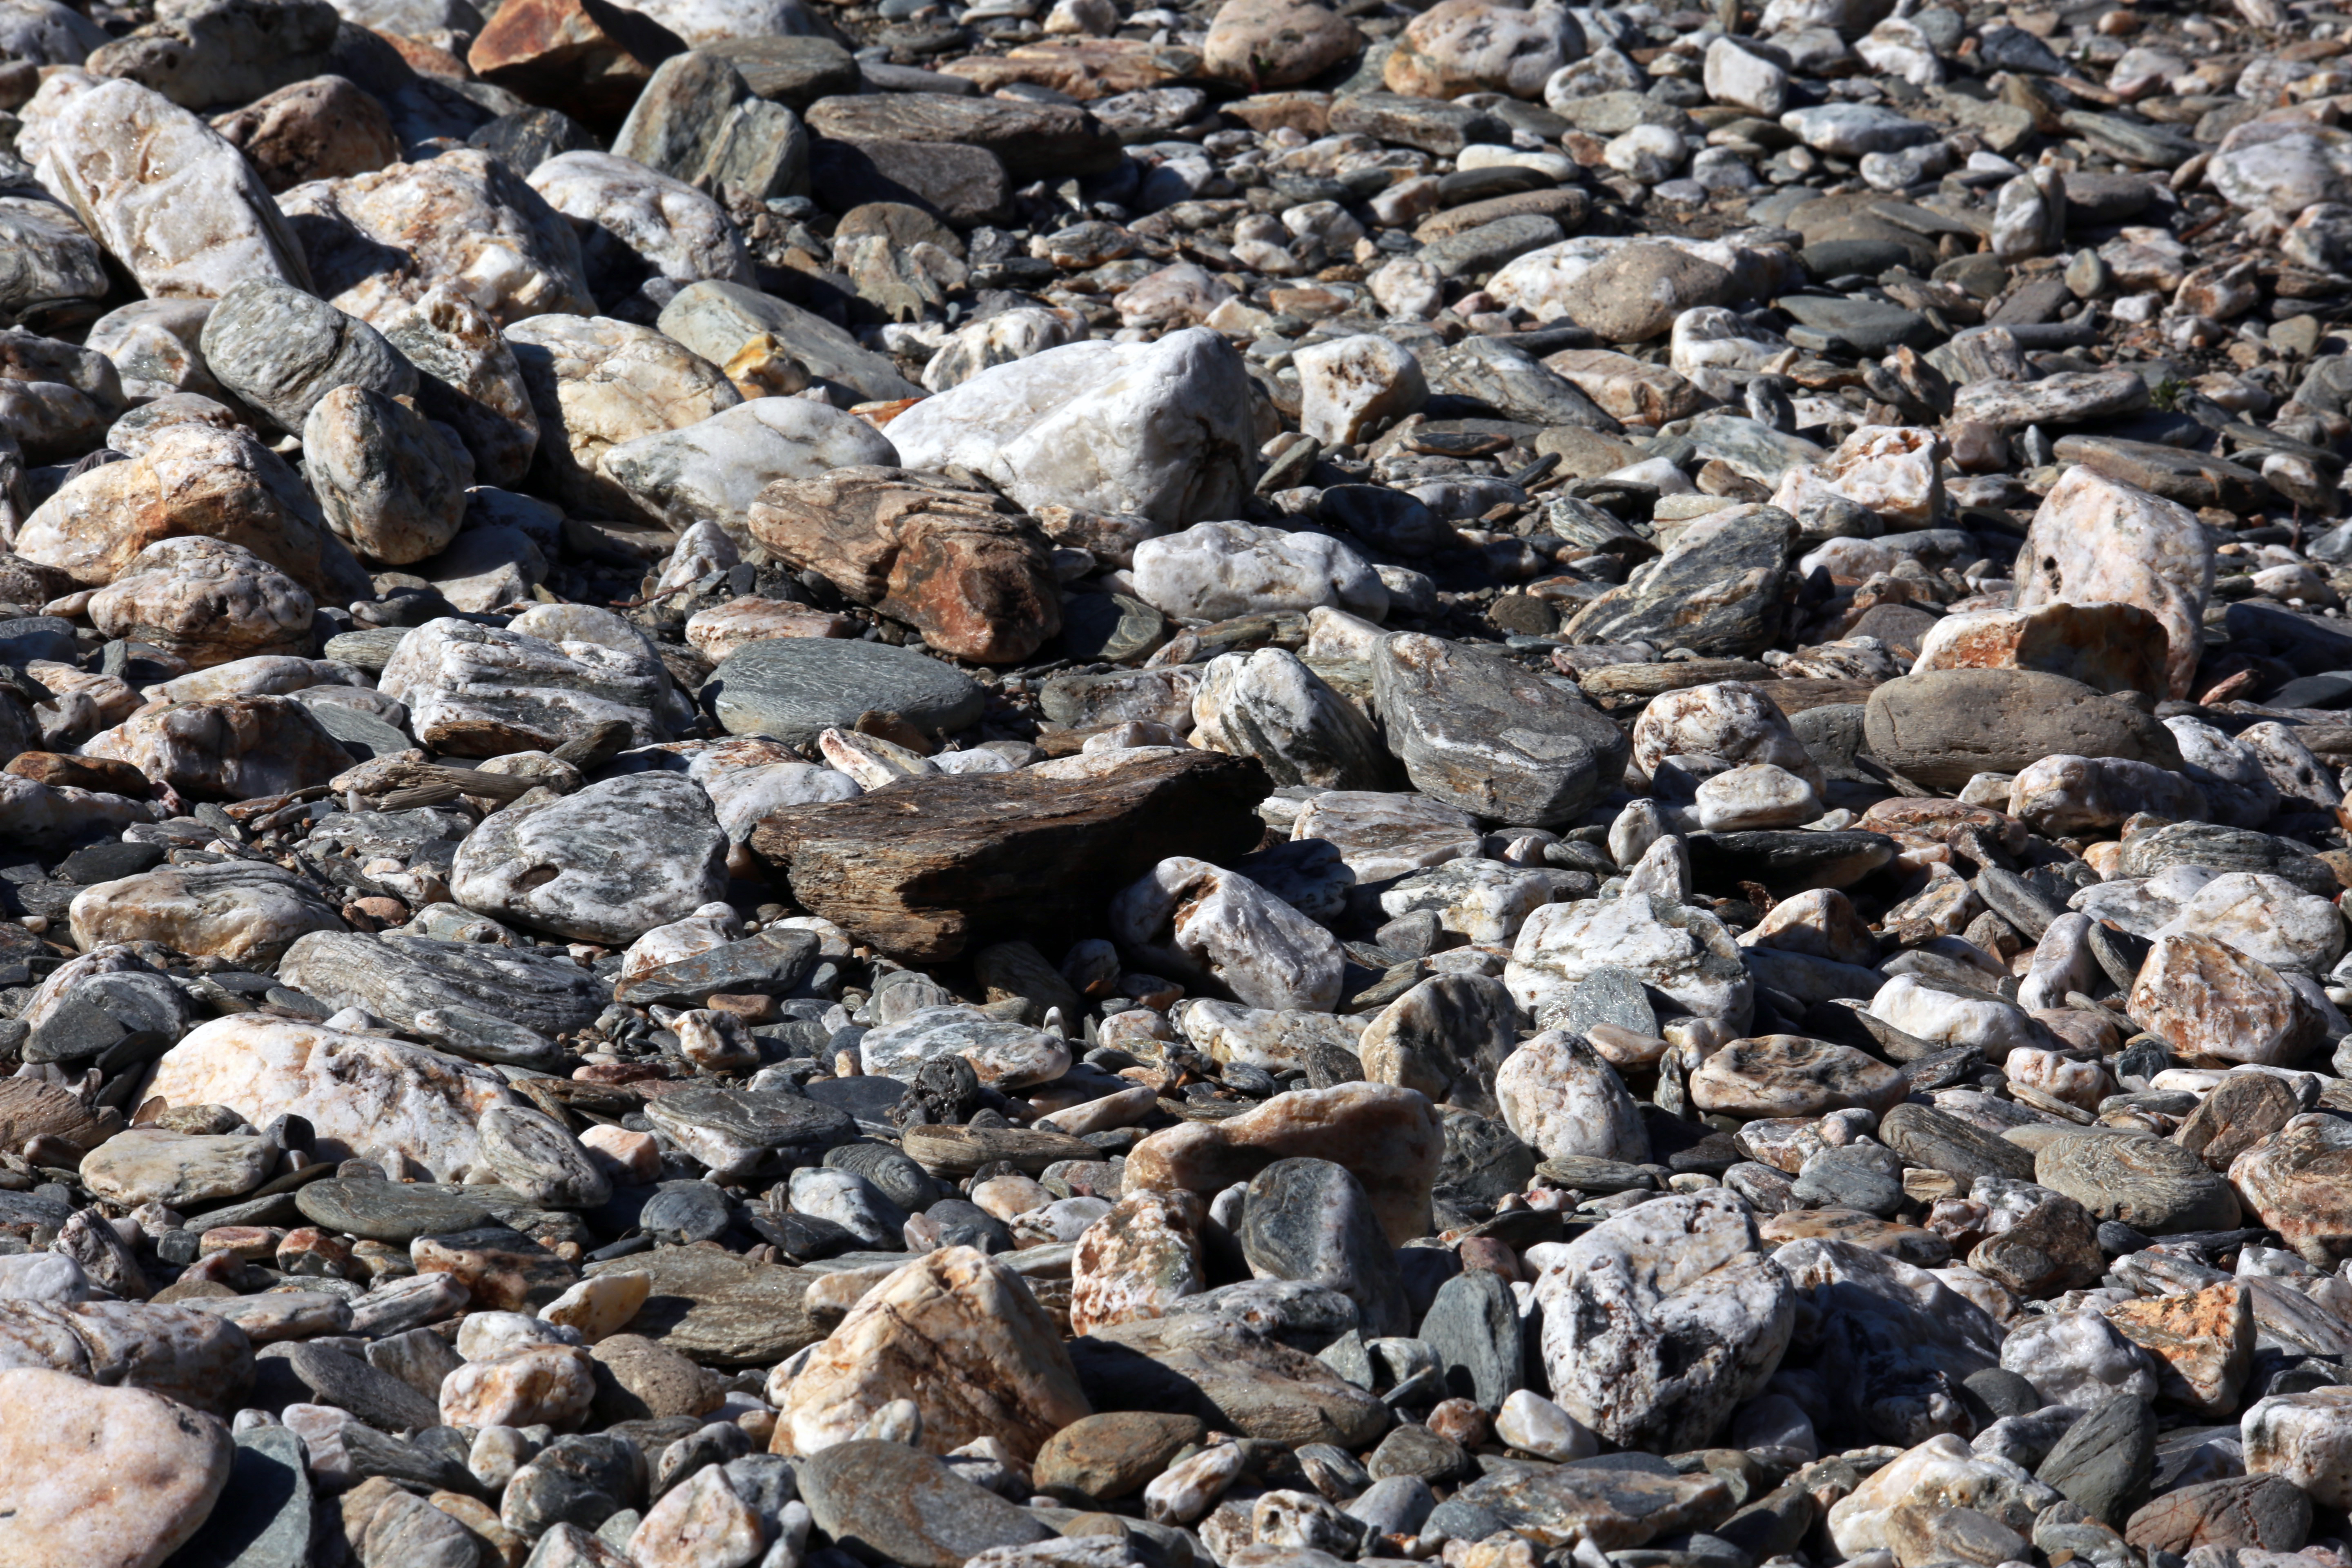
outdoor, rock, france, europe, pebble, canon, soil, material, stones, midi, rubble, geology, gravel, boulder, soleil, lumiere, isasza, southfrance, sdfrankreich, zuidfrankrijk, mditerrane, languedocroussillon, eos5d, gard, berges, rivire, galets, exterieur, kiesen, gardon, saintjeandugard, mialet, gardondemialet, falguires